Biomimetics

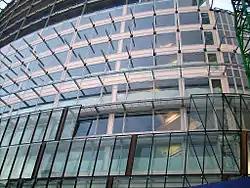
A Waagner-Biro double-skin facade being assembled at One Angel Square, Manchester. The brown outer facade can be seen being assembled to the inner white facade via struts. These struts create a walkway between both 'skins' for ventilation, solar shading and maintenance.

Bird inspired BFRs can take inspiration from raptors, gulls, and everything in-between. Bird inspired BFRs can be feathered to increase the angle of attack range over which the prototype can operate before stalling. The wings of bird inspired BFRs allow for in-plane deformation, and the in-plane wing deformation can be adjusted to maximize flight efficiency depending on the flight gait. An example of a raptor inspired BFR is the prototype by Savastano et al. The prototype has fully deformable flapping wings and is capable of carrying a payload of up to 0.8 kg while performing a parabolic climb, steep descent, and rapid recovery. The gull inspired prototype by Grant et al. accurately mimics the elbow and wrist rotation of gulls, and they find that lift generation is maximized when the elbow and wrist deformations are opposite but equal.